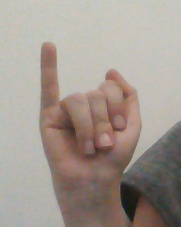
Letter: meem